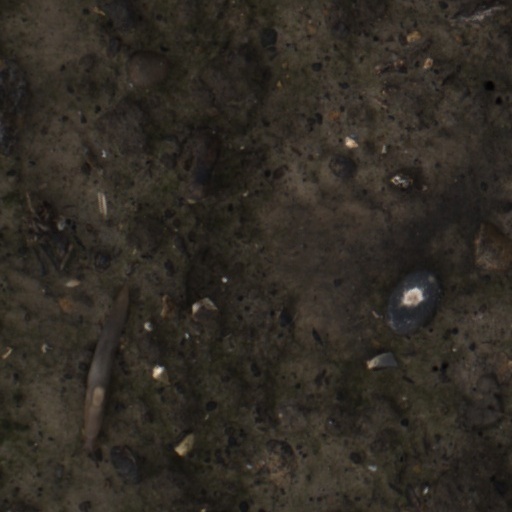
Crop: wheat